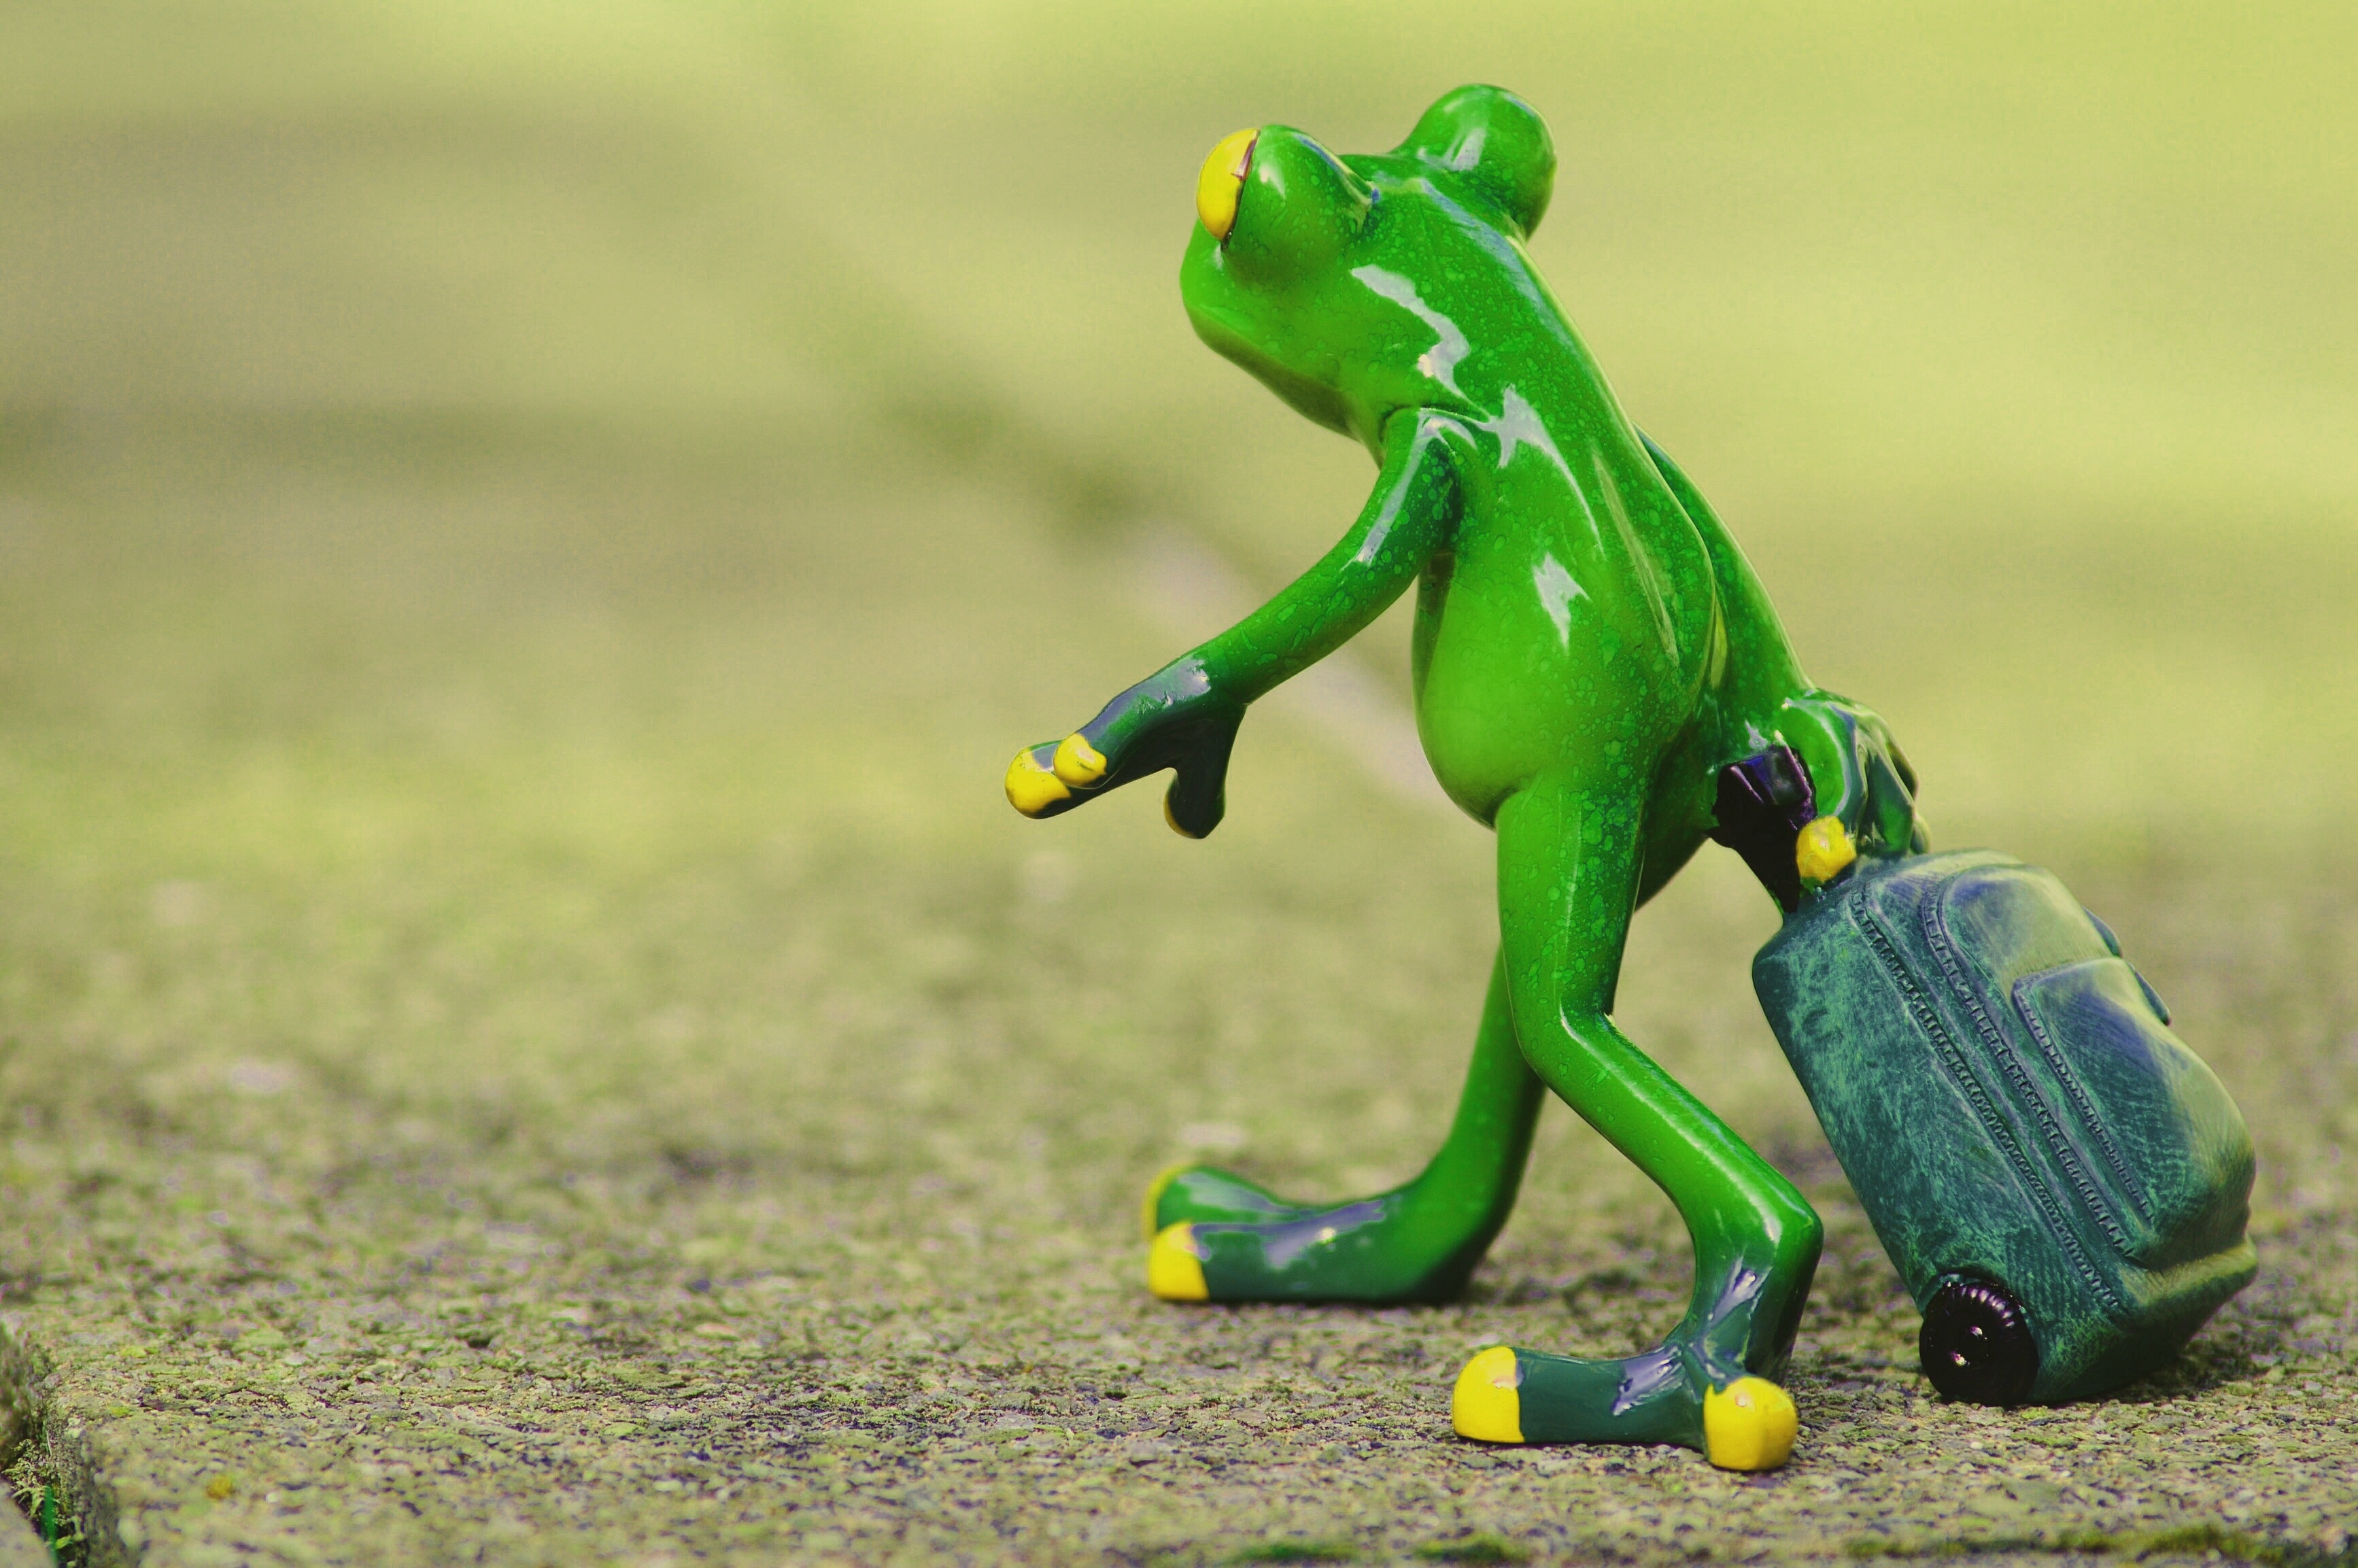
grass, sweet, animal, cute, travel, green, holiday, frog, amphibian, yellow, toy, luggage, fun, figure, funny, farewell, on the go, go away, holdall